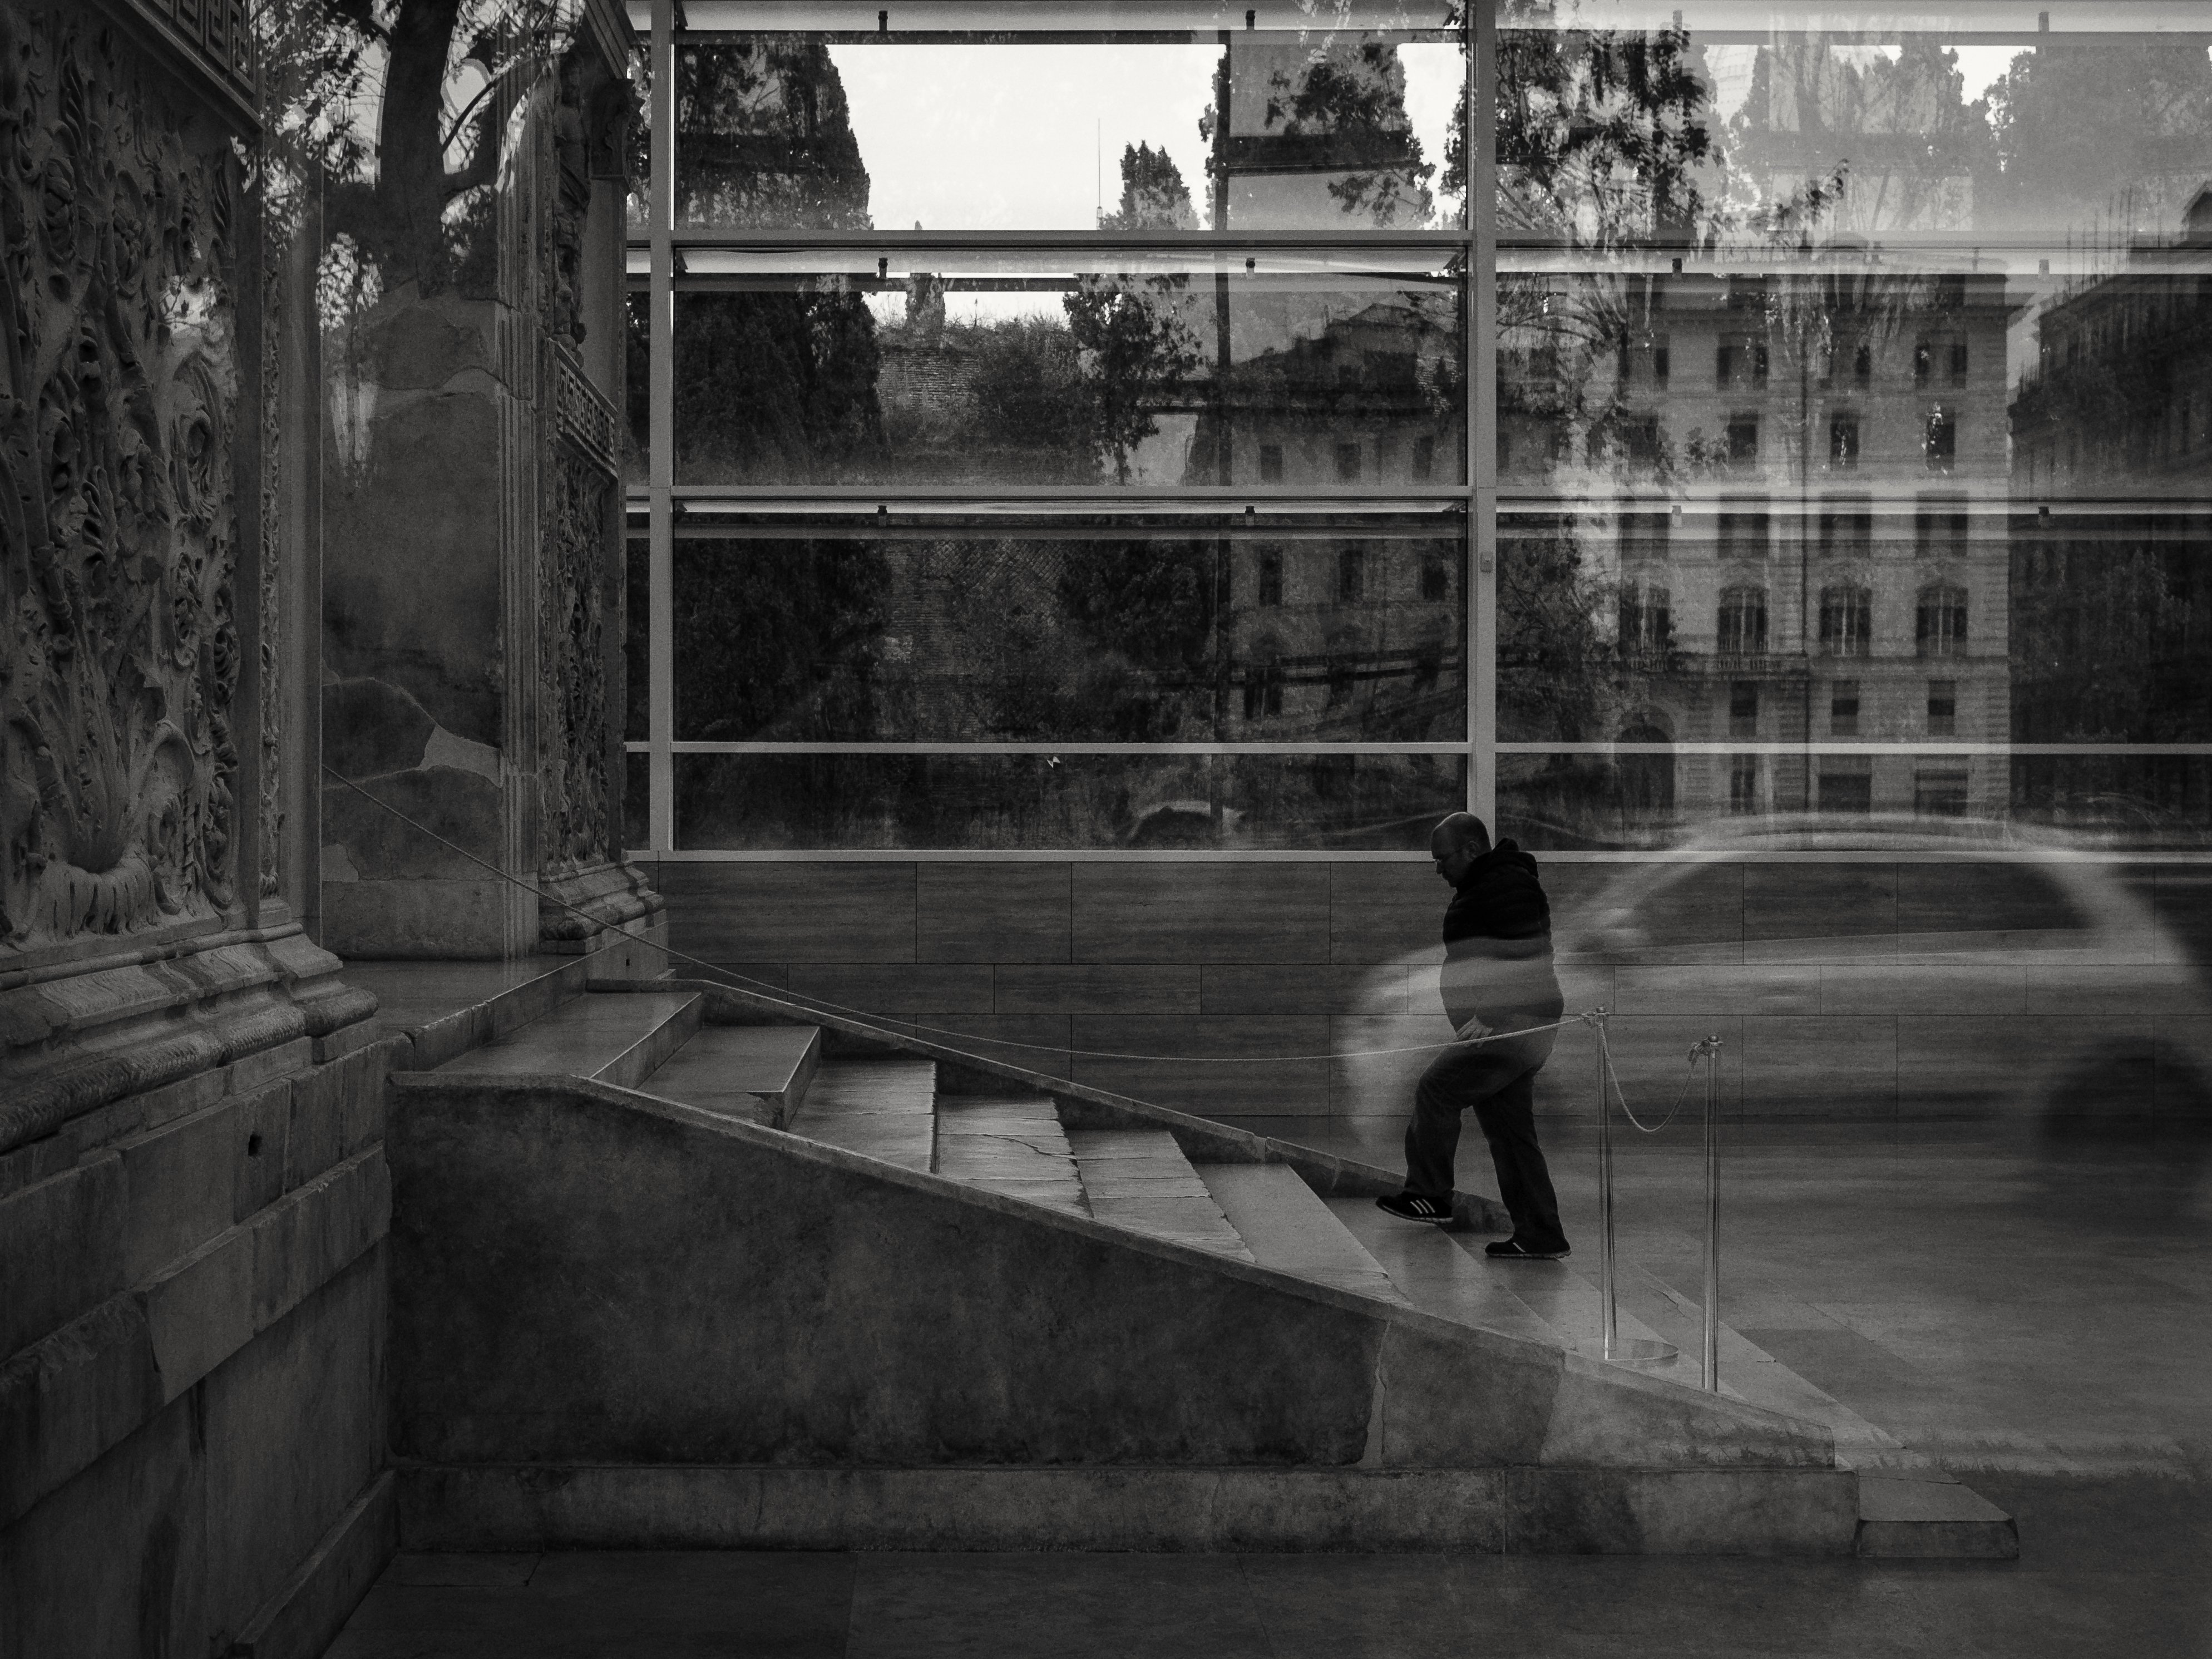
man, walking, architecture, people, white, street, window, building, city, wall, explore, reflection, museum, italy, facade, darkness, black, monochrome, streetphotography, flickr, bw, blackandwhite, project, candid, creativecommons, rome, stairs, stadt, photograph, fenster, sw, spiegelung, scene, schwarzweis, italien, image, reflexion, shape, menschen, unposed, ungestellt, strasenfotografie, architektur, fassade, scheibe, treppe, mann, 365, 366, erwachsener, fujixt1, fujifilmxt1, project365, projekt, szene, adult, photoaday, pictureaday, project366, streettog, tog, zweisichtde, querformat, landscapeformat, 43, flanieren, gehen, schlendern, spazieren, strolling, mirroring, stufen, rom, arapacismuseum, urban area, monochrome photography